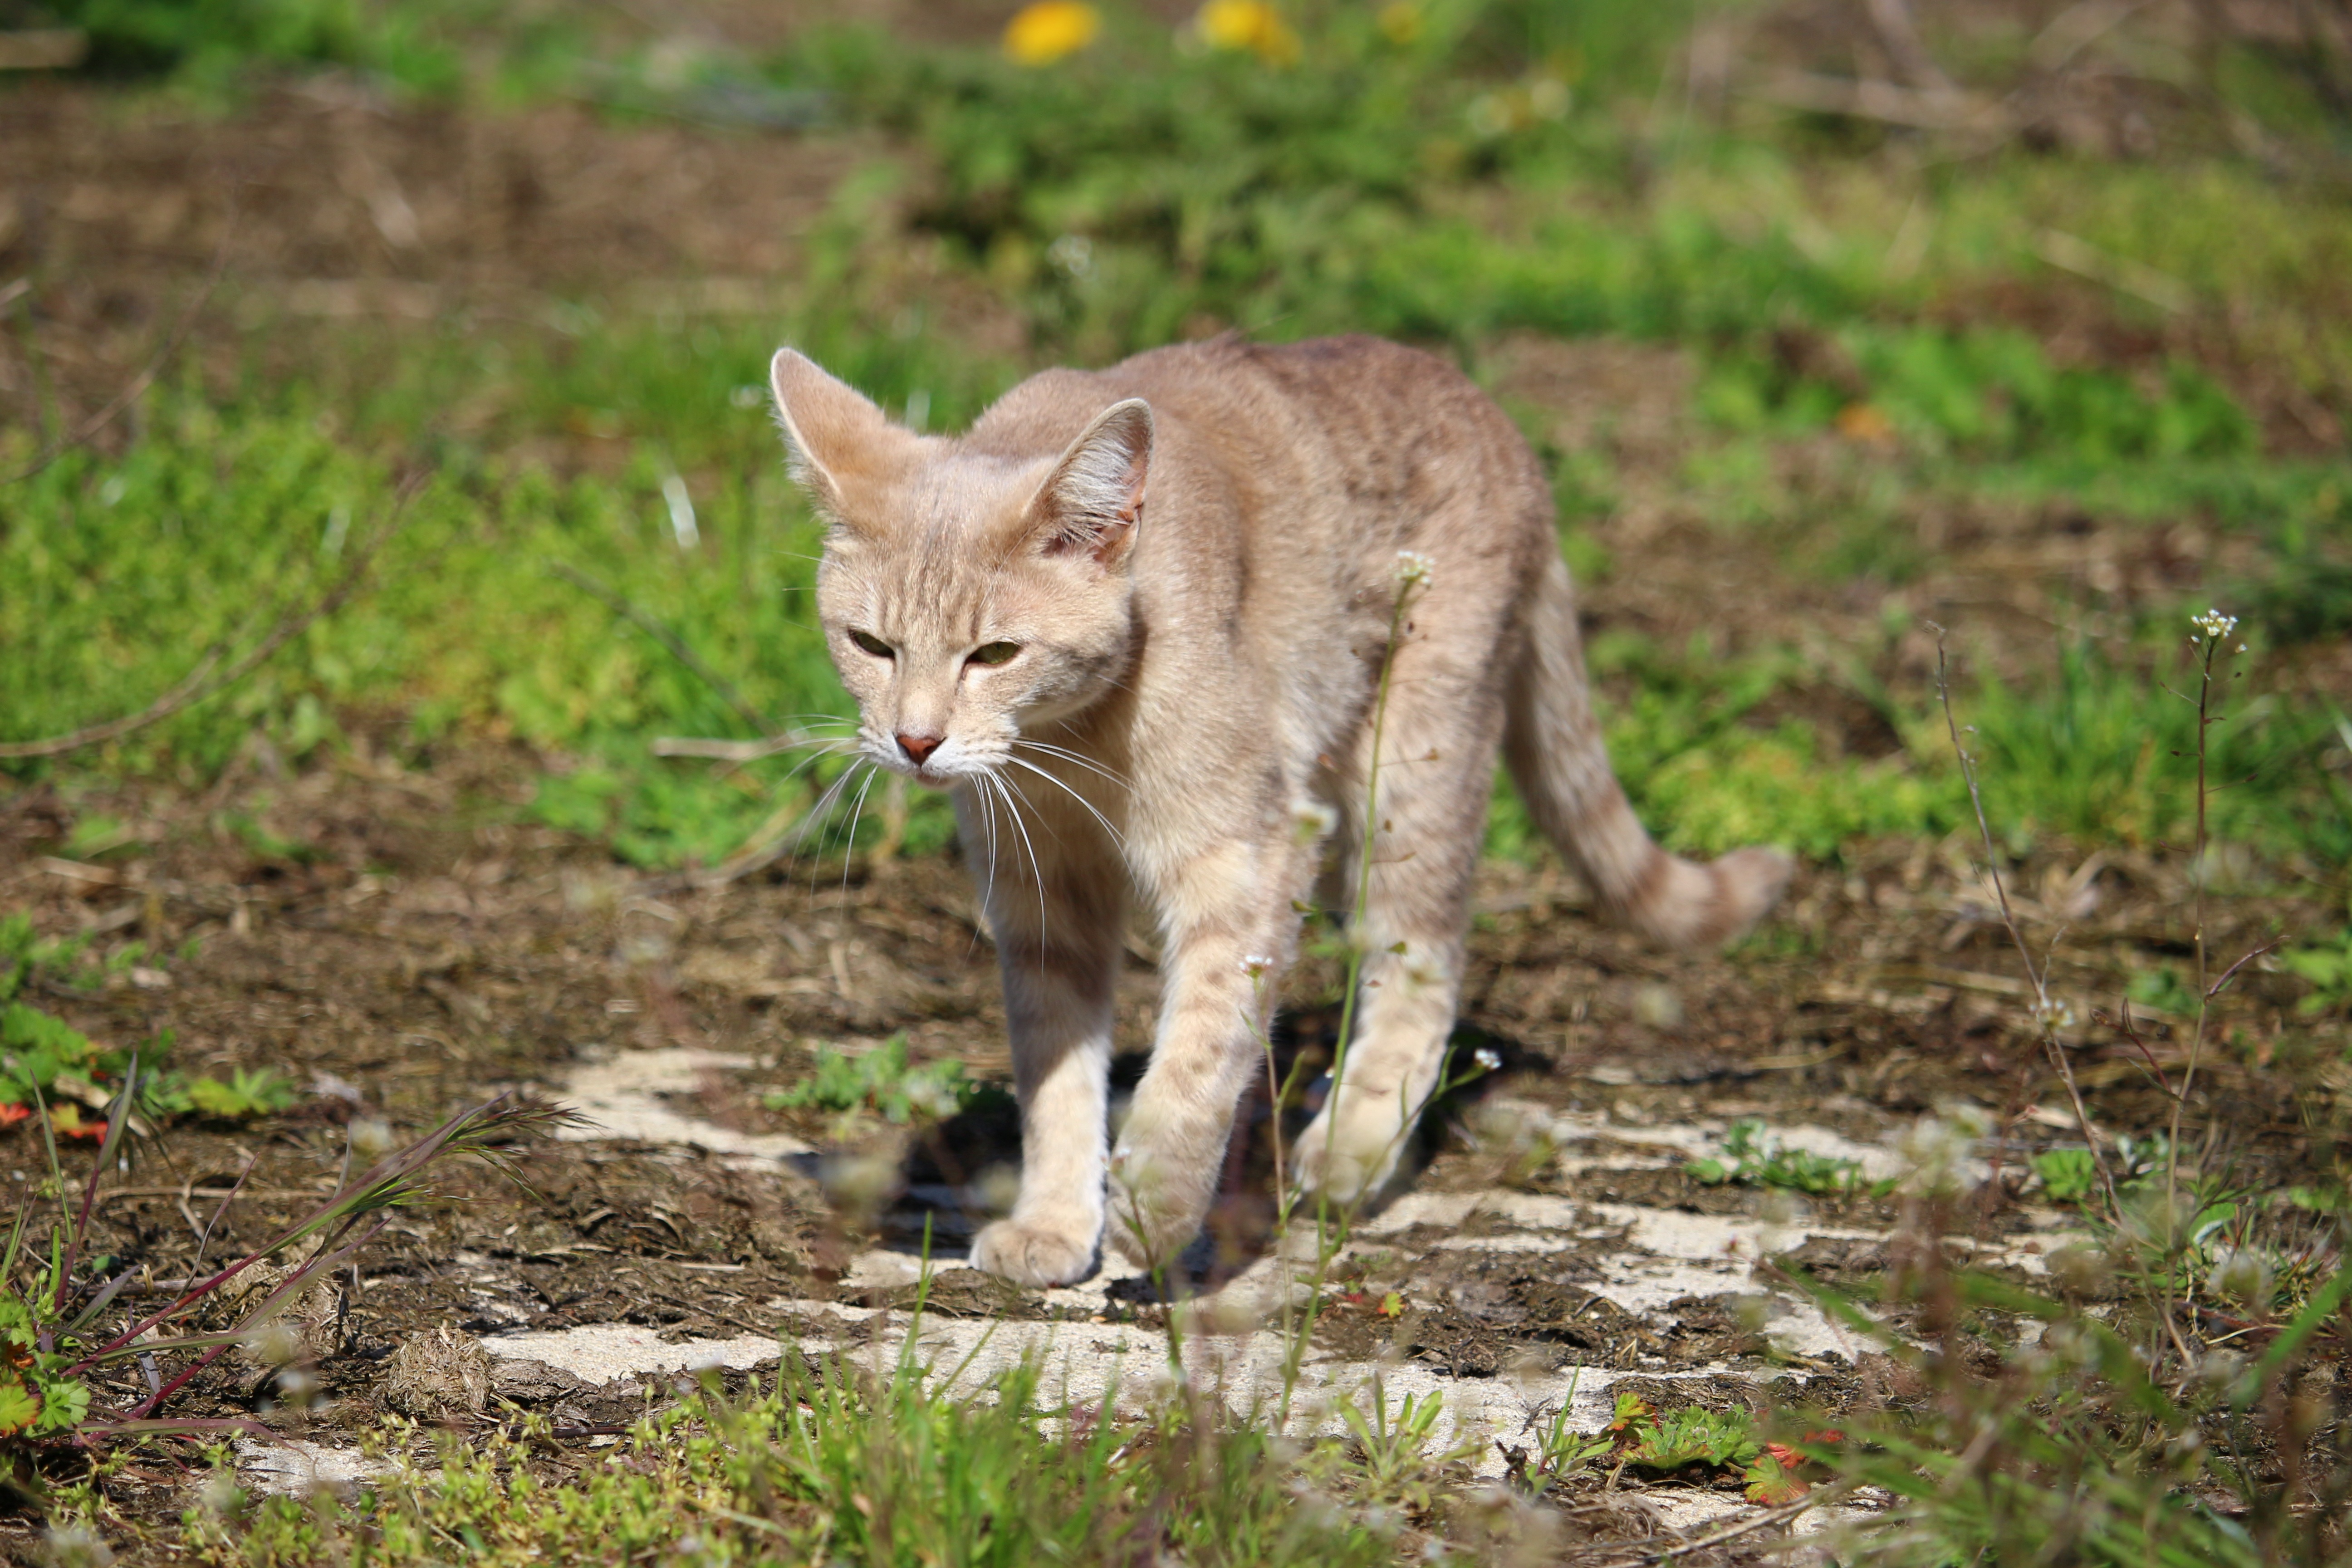
wildlife, kitten, cat, mammal, fauna, vertebrate, lynx, domestic cat, bobcat, breed cat, puma, mackerel, young cat, wild cat, small to medium sized cats, cat like mammal